Borgring

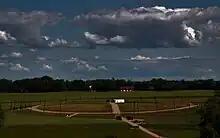
Borgring with the outline visible and metal bars showing the location and approximate size of the original outer walls

is a Danish Viking ring fortress located near Køge on the island of Zealand. Likely built around 970 or 980, the fortress may have been built to defend trade routes or as a military barracks. In 2023, along with four other Viking ring fortresses, Borgring was isncribed on the UNESCO World Heritage List for its unique architecture and testimony to the strategic and military power of the House of Knýtlinga (Jelling dynasty).